Phare de la méditerranée

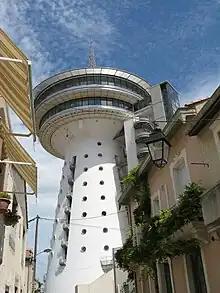

The Phare de la méditerranée is an observation tower with a revolving restaurant 45 metres above ground at Palavas-les-Flots in France. It was built in 1943 as a water tower.